Miechów

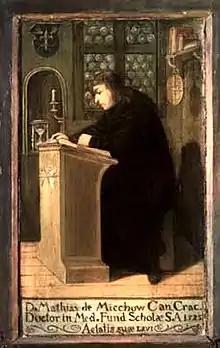
Maciej Miechowita

In 1790, the population of Miechów was 1,300. After the Partitions of Poland, the town briefly belonged to the Habsburg Empire. Since 1815, it was part of Russian-controlled Congress Poland. It was the seat of a county in Kraków Voivodeship, and on January 16, 1816, Miechów became the capital of the voivodeship, as the city of Kraków itself did not belong to the Russian Empire. A few months later, on August 6, 1816, the capital of the province was moved to Kielce. In 1830, a modern road was completed from Warsaw to Kraków; furthermore, small enterprises were opened in Miechów. During the January Uprising (Feb. 17, 1863), Polish rebels tried to seize the town, but failed. In retribution, Russian soldiers set Miechów on fire, after which its population was reduced by 50%. In 1885 Miechów received a rail connection with Dąbrowa Górnicza and Kielce, due to a station at a nearby village of Charsznica.